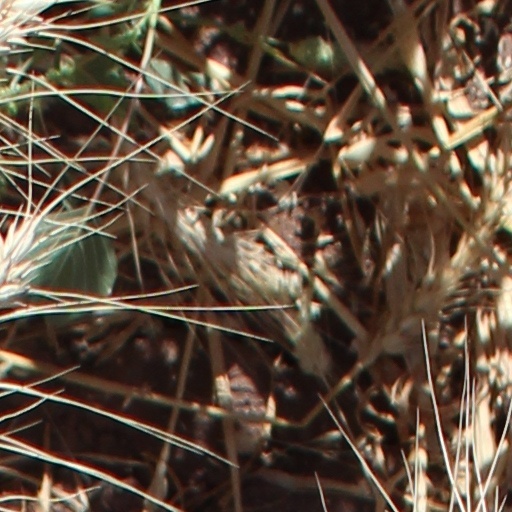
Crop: wheat